Narodnaya Volya

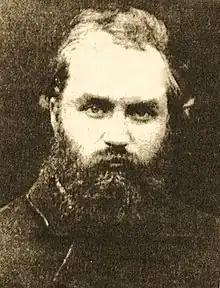
Alexander Dmitrievich Mikhailov (1855–1884), was one of the founders of "Zemlya i Volya", predecessor of "Narodnaya Volya".

The emancipation of the serfs in 1861 did not suddenly end the state of grim rural poverty in the Russian Empire, and the autocracy headed by the Tsar of Russia and the nobles around him, as well as the privileged state bureaucracy, remained in firm control of the nation's economy from which it extracted pecuniary benefits. By the beginning of the 1870s, dissent regarding the established political and economic order had begun to take concrete form among many members of the intelligentsia, which sought to foster a modern and democratic society in Russia in place of the economic backwardness and political repression which marked the old regime.